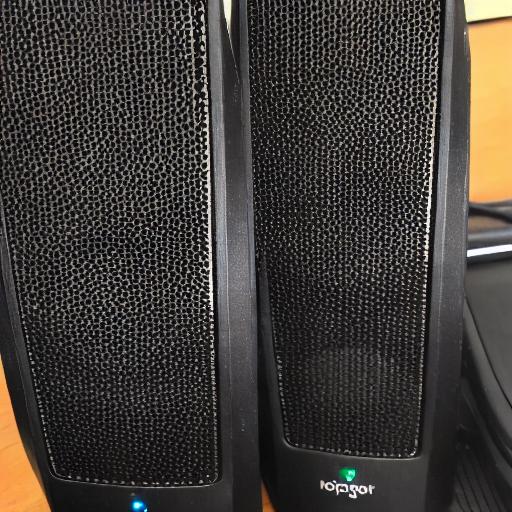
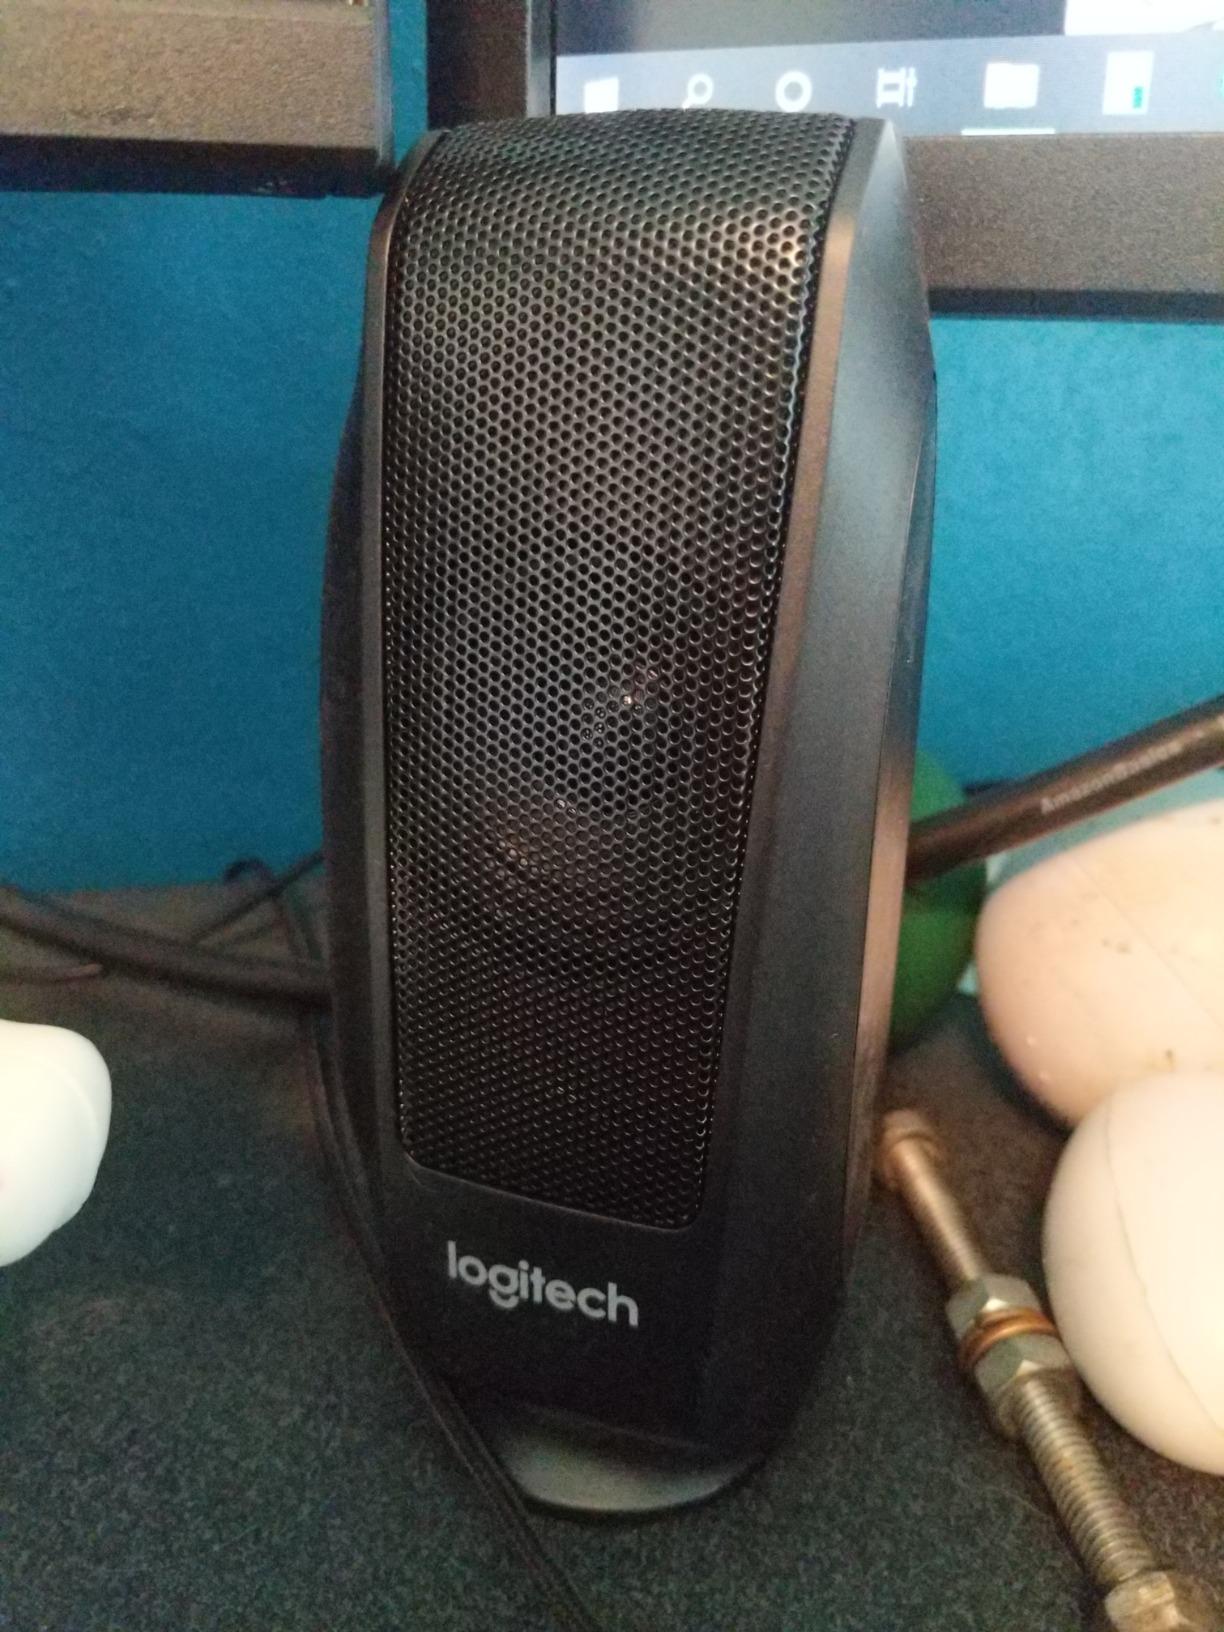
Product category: speaker
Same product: no